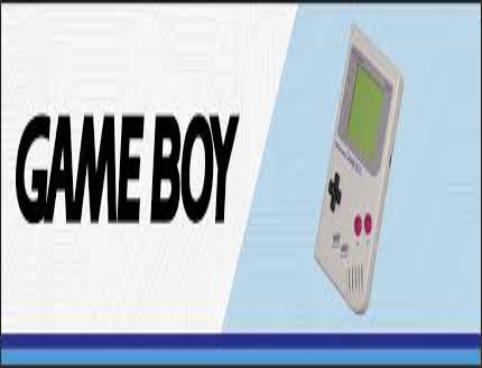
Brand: game boy
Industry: Electronic